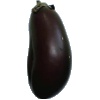
Label: eggplant